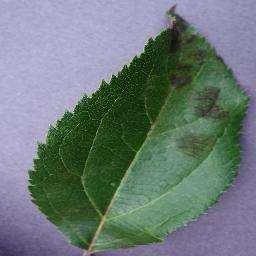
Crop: apple
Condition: scab